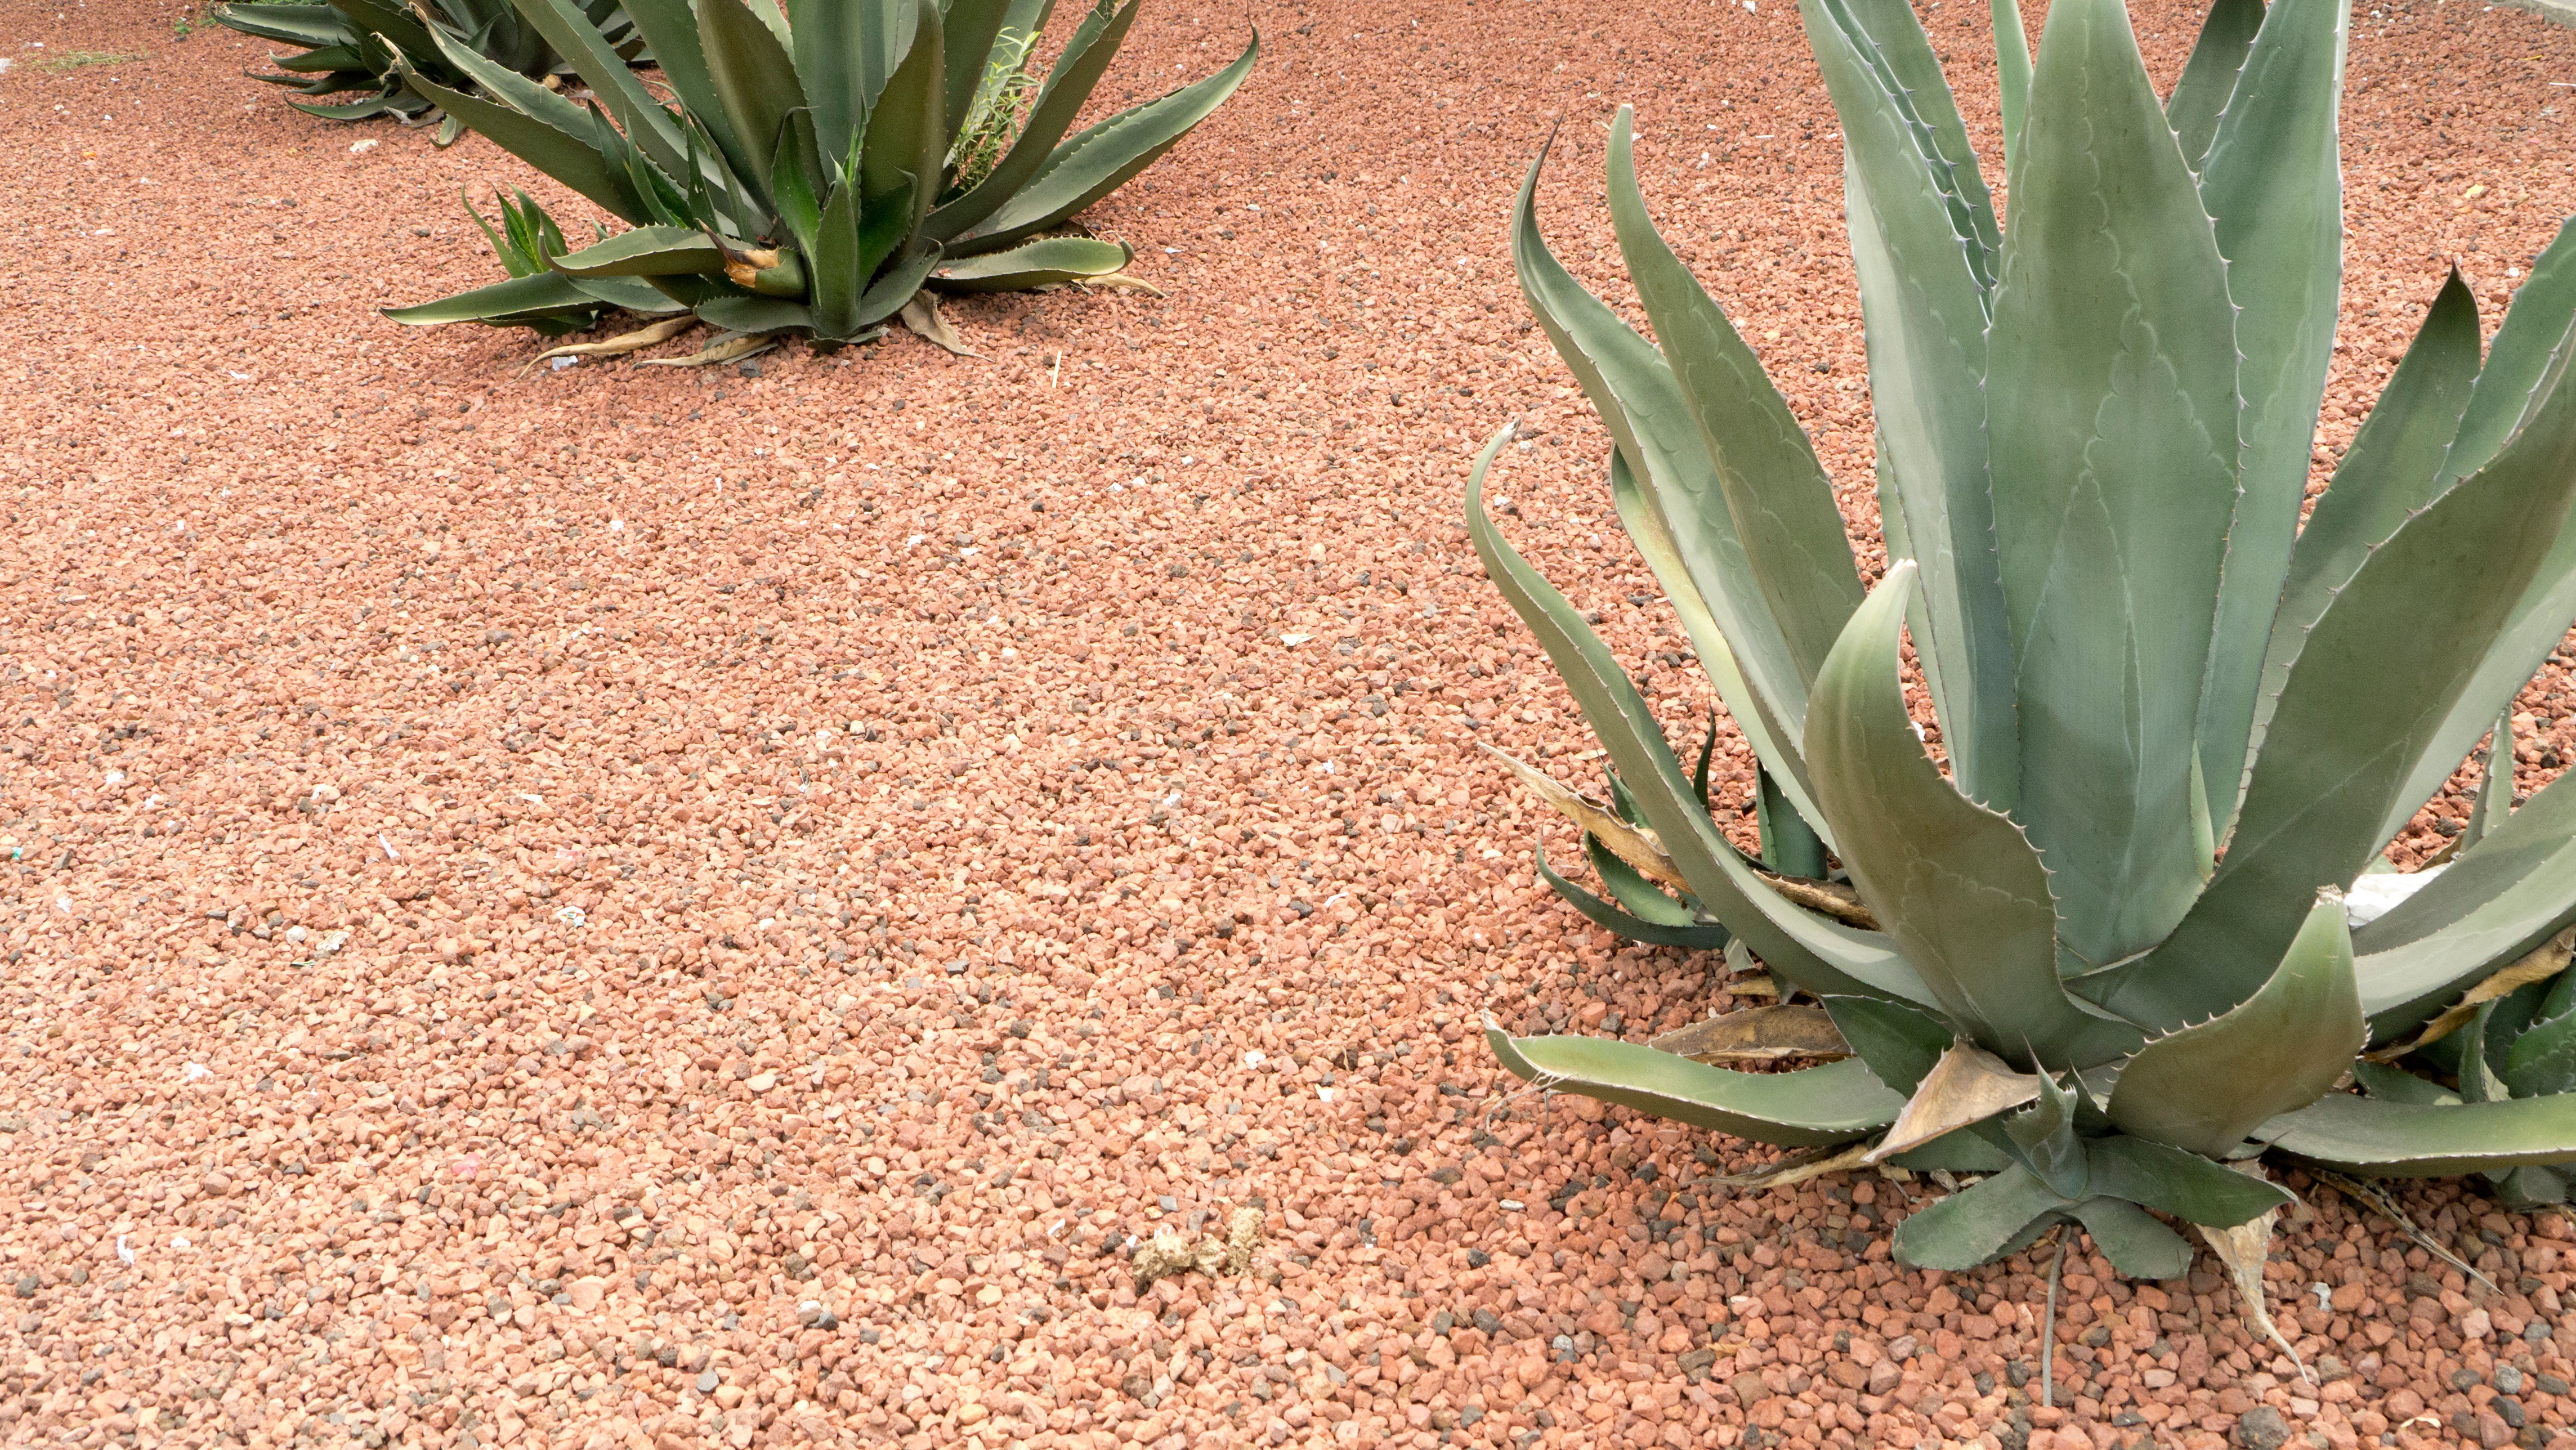
plant, flower, soil, botany, flora, aloe, agave, flowering plant, land plant, agave azul